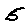
Label: 5